Klausen Pass

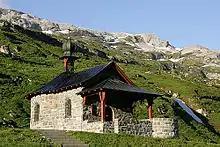
"Bruder-Klaus-Kapelle"

The Klausen Pass was originally a cattle track, which by 1196 was controlled by a customs office in Bürglen.